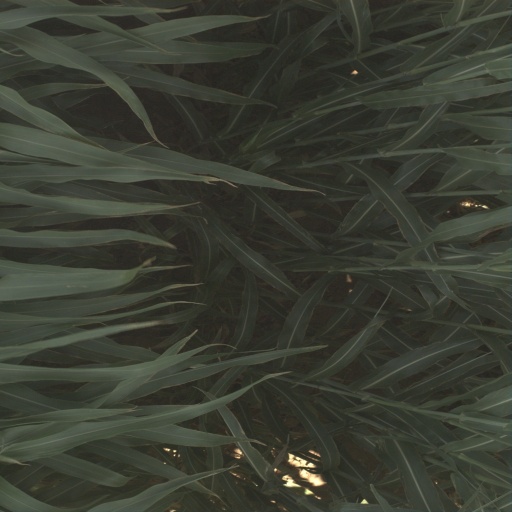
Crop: sorghum